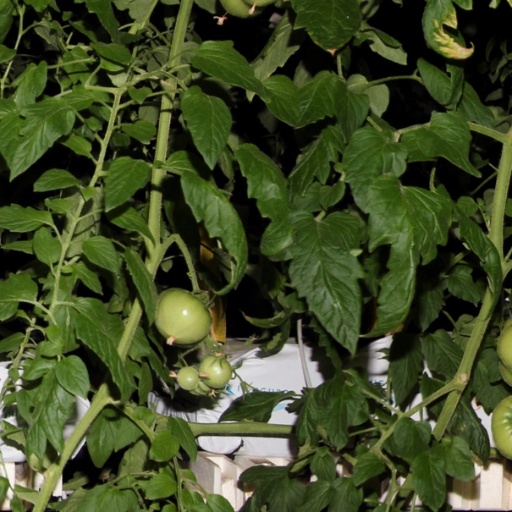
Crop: tomato